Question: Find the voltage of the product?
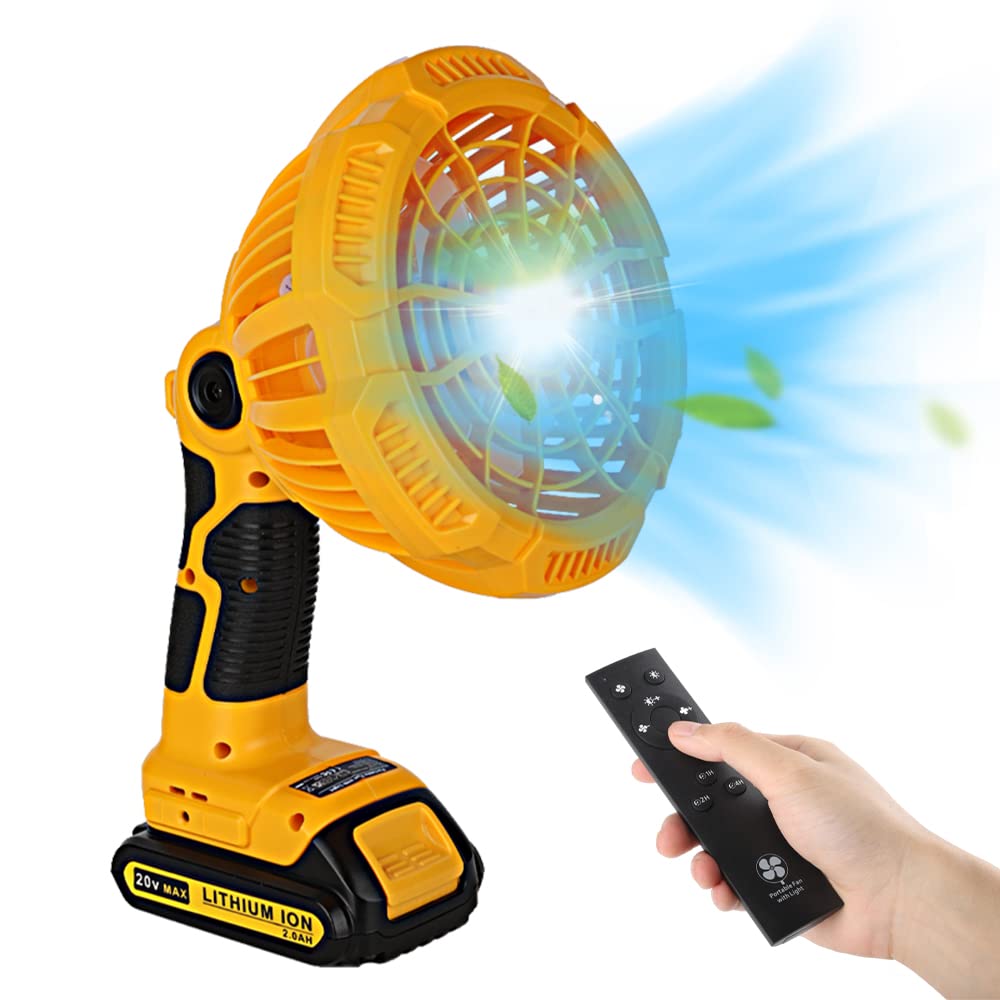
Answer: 20.0 volt